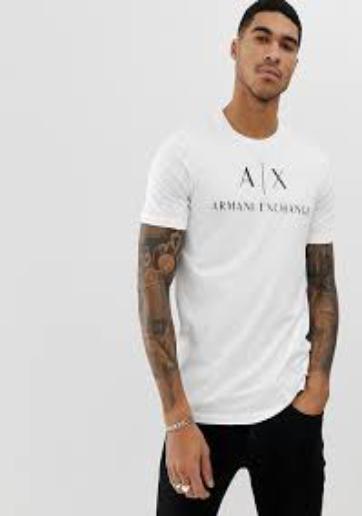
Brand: Armani Exchange
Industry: Clothes